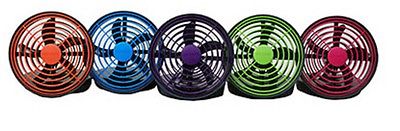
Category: fan